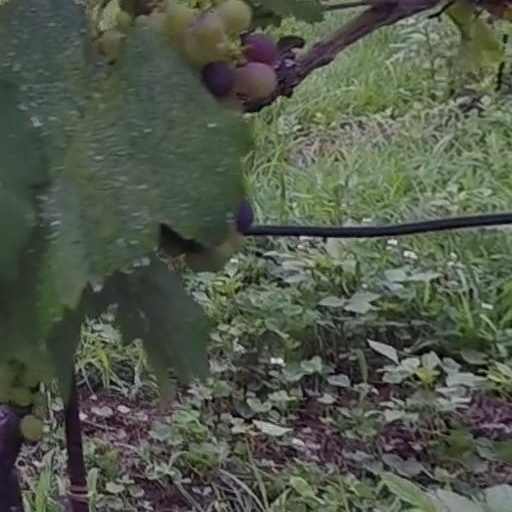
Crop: grape